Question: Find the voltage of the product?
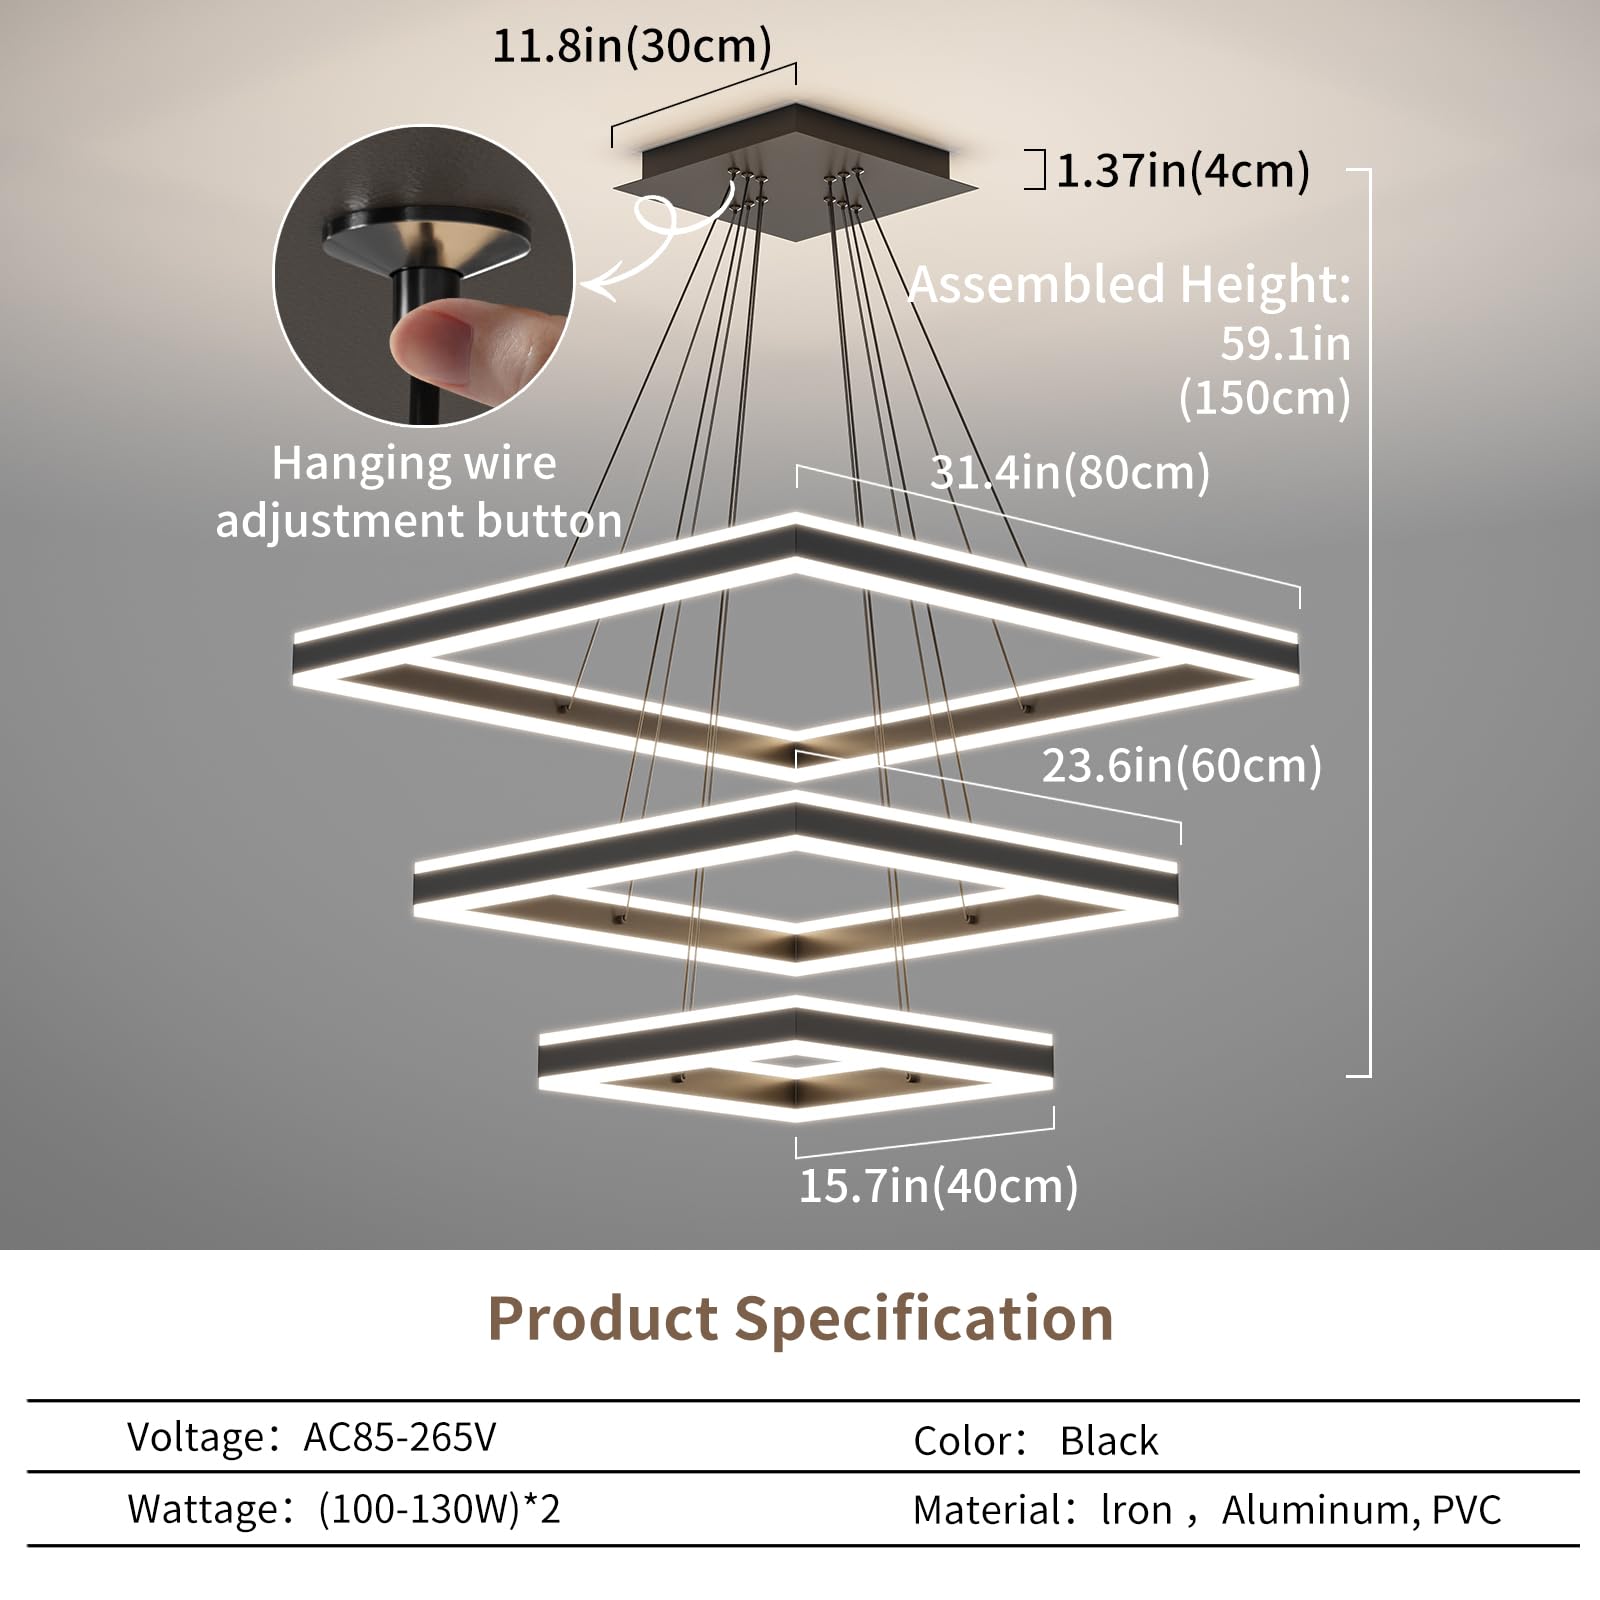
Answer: [85.0, 265.0] volt